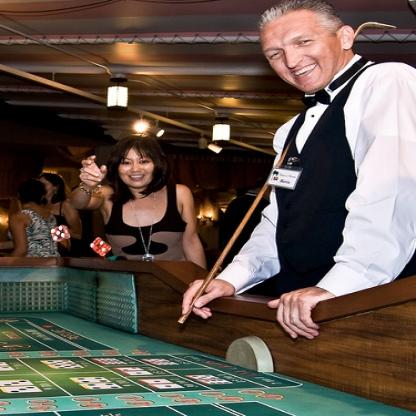
Scene: Indoor